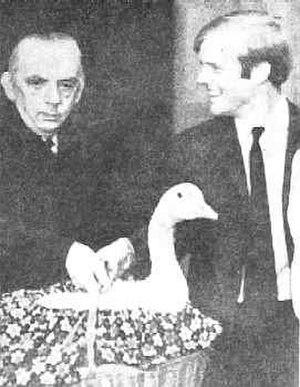
En analyse, un espace de Banach X a la propriété d’approximation, abrégée en PA, si tout opérateur compact à valeurs dans X est une limite d’opérateurs bornés de rangs finis. Notons que la réciproque est toujours vraie.
Stanisław Mieczysław Mazur, né le 1ᵉʳ janvier 1905, à Lemberg, dans l'Empire austro-hongrois et mort le 1ᵉʳ novembre 1981, à Varsovie, est un mathématicien, membre de l'Académie polonaise des sciences, et homme politique polonais. Ses contributions en analyse fonctionnelle linéaire et non linéaire et dans l'étude des algèbres de Banach sont fondamentales ; Stanisław Mazur s'est aussi intéressé aux séries divergentes et aux fonctions calculables.
Per Henrik Enflo, né le 20 mai 1944 en Suède, est un mathématicien et un musicien suédois, professeur émérite de mathématiques à l’université d'État de Kent, dans l'Ohio. Il a résolu plusieurs questions ouvertes en analyse fonctionnelle, en construisant des contre-exemples au problème de la base, au problème d’approximation et au problème des sous-espaces invariants dans les espaces de Banach. Ses travaux ont eu d’importants développements en analyse fonctionnelle et en théorie des opérateurs, mais aussi en théorie des nombres et en informatique, en particulier pour le calcul formel et les algorithmes d’approximation. Pianiste réputé, Enflo joue en soliste dans des concerts depuis son enfance. Il s’intéresse aussi à la mathématisation de questions liées à l’évolution.
En analyse fonctionnelle, la notion de base de Schauder est une généralisation de celle de base. La différence vient du fait que dans une base algébrique, on considère des combinaisons linéaires finies d'éléments, alors que pour des bases de Schauder elles peuvent être infinies. Ceci en fait un outil plus adapté pour l'analyse des espaces vectoriels topologiques de dimension infinie, en particulier les espaces de Banach.